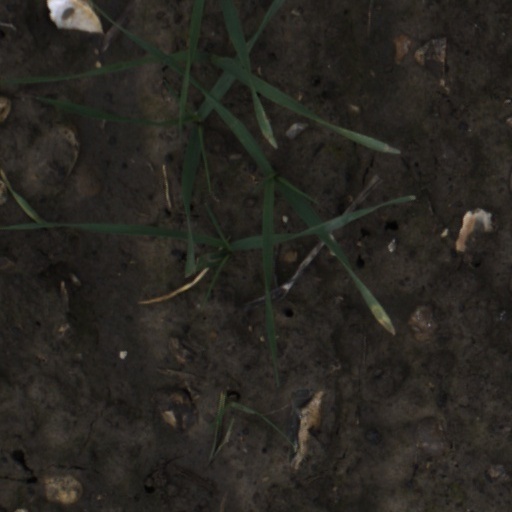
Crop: wheat